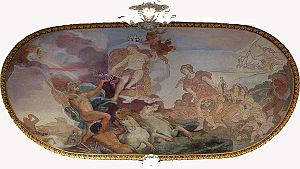
Villa Falconieri est une villa du XVIᵉ siècle, située à Frascati, dans la province de Rome dans le Latium en Italie.